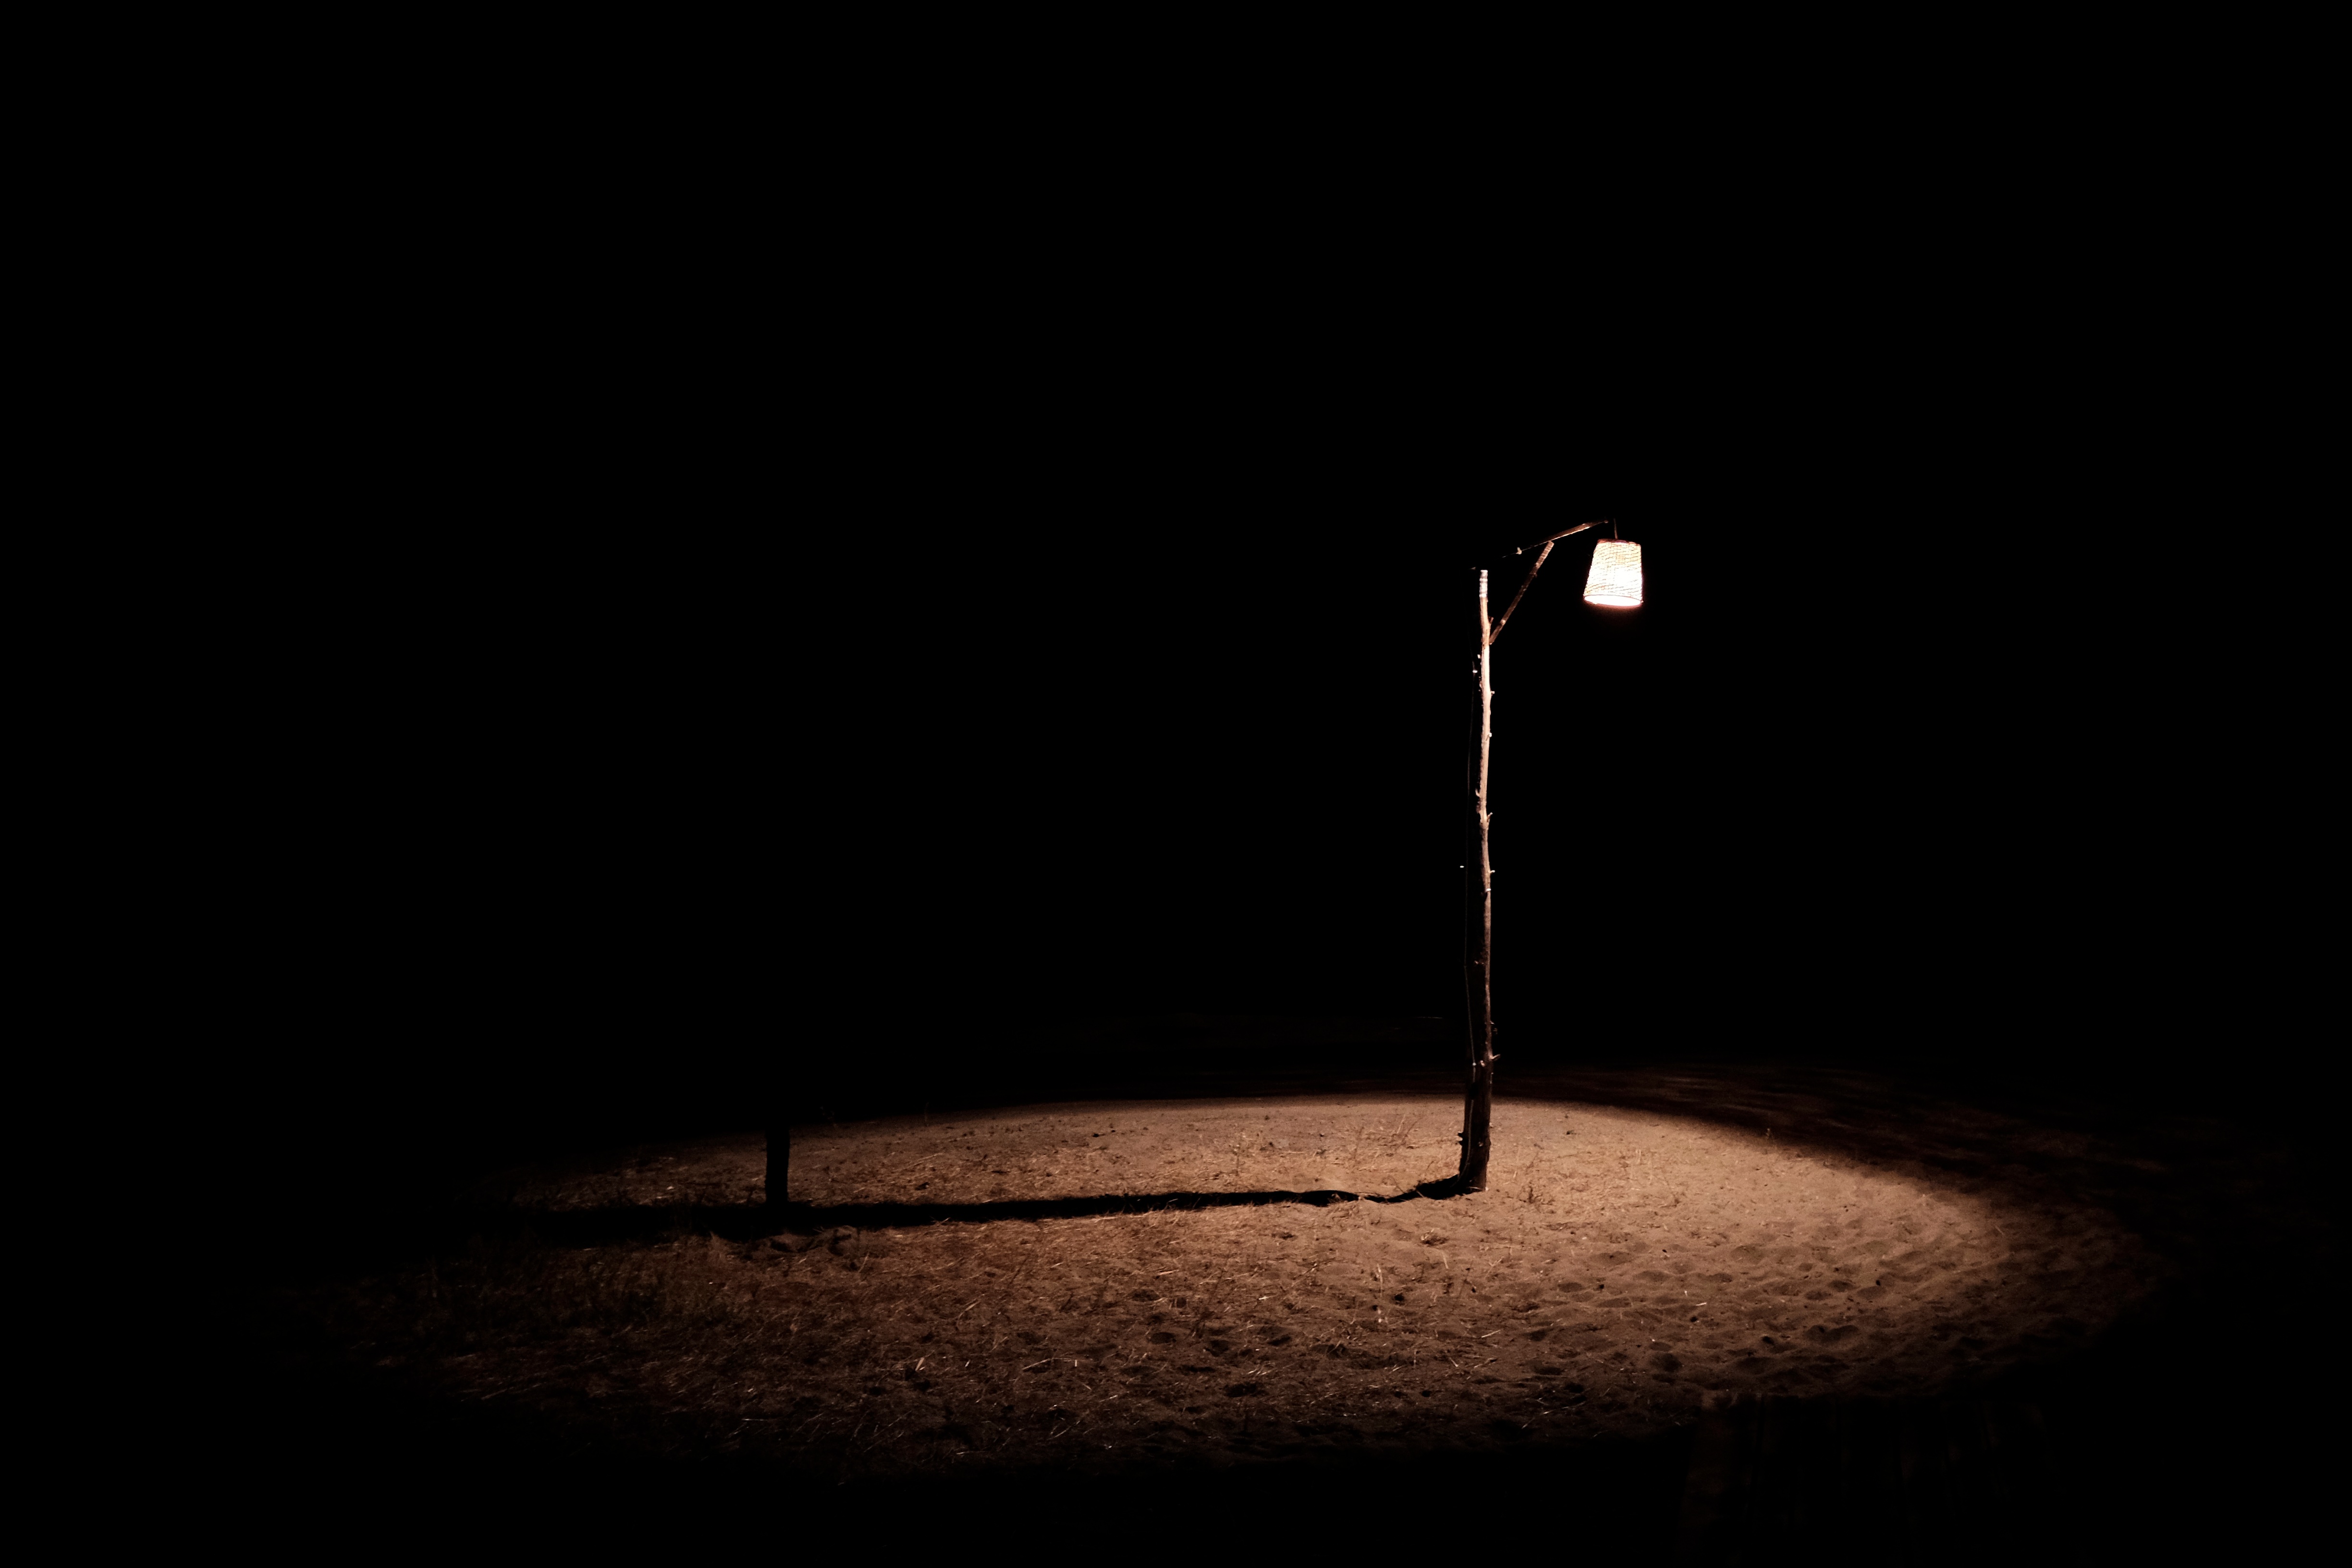
light, black and white, night, reflection, shadow, darkness, street light, lamp, black, lighting, light fixture, shape, monochrome photography